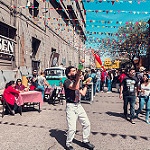
Label: street